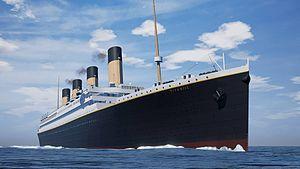
Holmes & Watson est une comédie américaine écrite et réalisée par Etan Cohen, sortie en 2018. Il s'agit d'une adaptation des aventures de Sherlock Holmes et John Watson avec une pointe humoristique.